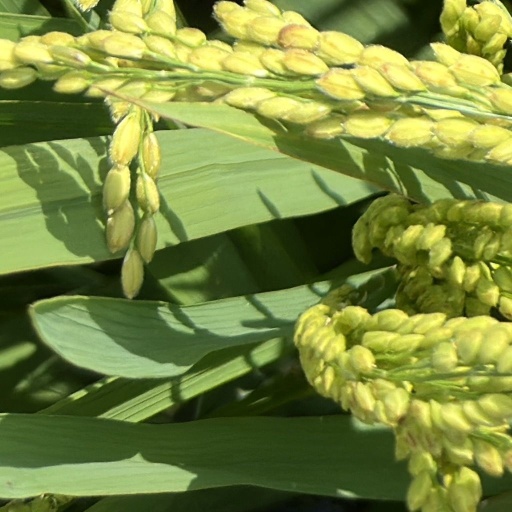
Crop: rice